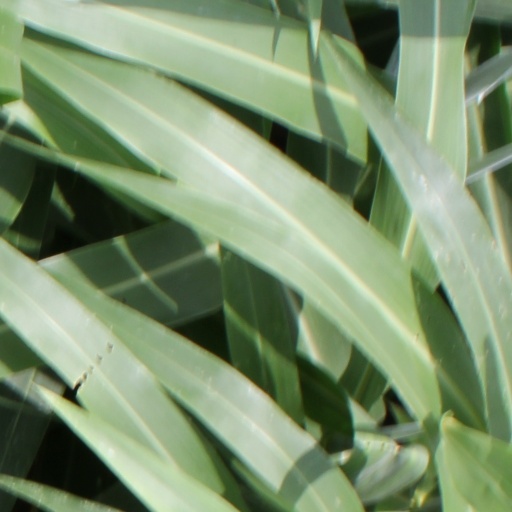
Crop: sorghum